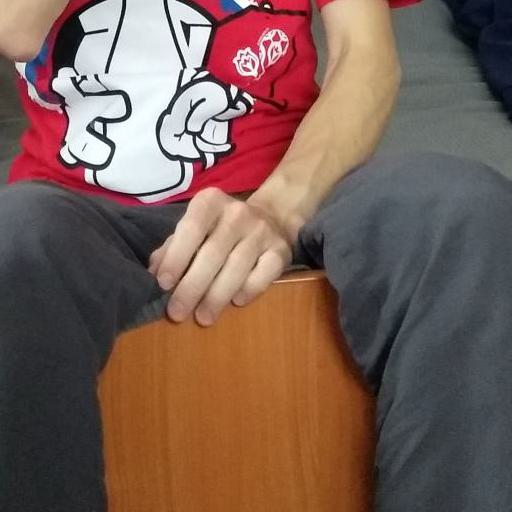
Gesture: no_gesture